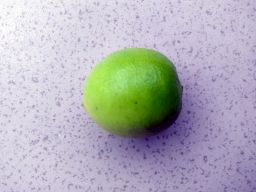
Fruit: Lime
Quality: Good